The Little Prince

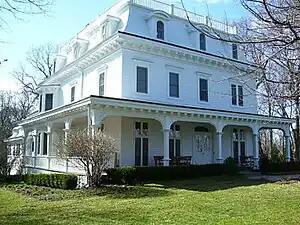
The Bevin House on Long Island, one of the locations in which "The Little Prince" was written during the summer and fall of 1942.

Although the book was started in his Central Park South penthouse, Saint-Exupéry soon found New York City's noise and sweltering summer heat too uncomfortable to work in and so Consuelo was dispatched to find improved accommodations. After spending some time at an unsuitable clapboard country house in Westport, Connecticut, they found Bevin House, a 22-room mansion in Asharoken that overlooked Long Island Sound. The author-aviator initially complained, "I wanted a hut, and it's the Palace of Versailles." As the weeks wore on, the author became invested in his project and the home would become "a haven for writing, the best place I have ever had anywhere in my life." He devoted himself to the book on mostly midnight shifts, usually starting at about 11 pm, fueled by helpings of scrambled eggs on English muffins, gin and tonics, Coca-Colas, cigarettes and numerous visits by friends and expatriates who dropped in to see their famous countryman. One of the visitors was his wife's Swiss writer paramour Denis de Rougemont, who also modeled for a painting of the Little Prince lying on his stomach, feet and arms extended up in the air. De Rougemont would later help Consuelo write her autobiography, "The Tale of the Rose", as well as write his own biography of Saint-Exupéry.